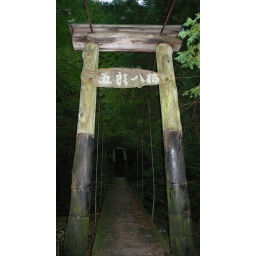
Ghost bridge in the mountains